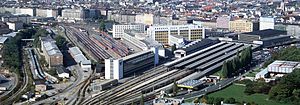
Wien Hovedbanegård / Byggeplaner
Østsiden af Wiens Südbahnhof med stationsbygningen helt til højre. Bygningen blev nedrevet i 2008. Den nye banegård skal ligge nogenlunde der, hvor der henstilles tomme togstammer i billedets venstre side.
Wien Hovedbanegård er en banegård, der er under planlægning i den østrigske hovedstad Wien. Banegården kommer til at ligge på det areal, hvor den nuværende Wien Südbahnhof ligger og skal betjene de tre hovedtogforbindelser til Wien: Südbahn, Ostbahn og Westbahn. Det betyder, at Wien for første gang får én banegård, hvor alle internationale togforbindelser kan mødes, og der skabes lettere omstigningsmuligheder mellem togene og lokaltrafikken. Den nuværende Südbahnhof, der er en rebroussementsstation, bliver herefter en gennemkørselsbanegård.